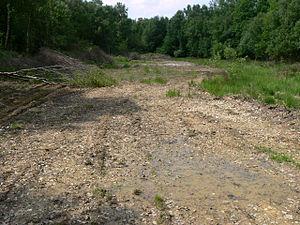
Chantier de scrappage. Après la coupe des arbres, le sol superficiel a été ""scrappé"" et exporté, de manière à ce que les espèces des milieux oligotrophes et ensoleillés (ex
L'étrépage est une pratique visant à décaisser et à exporter le sol superficiel et la végétation, pratiquée en gestion des milieux et, autrefois, en agriculture.